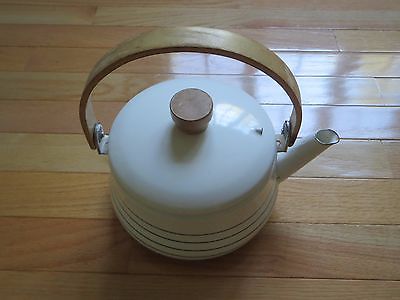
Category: kettle